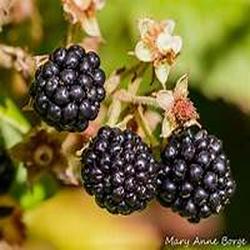
Label: Blackberry